Pine Island Van Horn Public Library

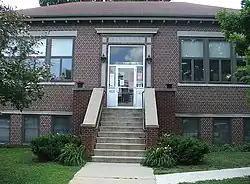
Pine Island Van Horn Public Library

The Pine Island Van Horn Public Library is a library in Pine Island, Minnesota. It is a member of Southeastern Libraries Cooperating, the Southeast Minnesota library region. The library holds both annual and temporary events, which are sometimes seasonal in nature, for both children and adults. An annual book sale, community read program, and children's summer reading program are longtime programs employed at Van Horn. A cart containing books sold to support the library runs continuously.